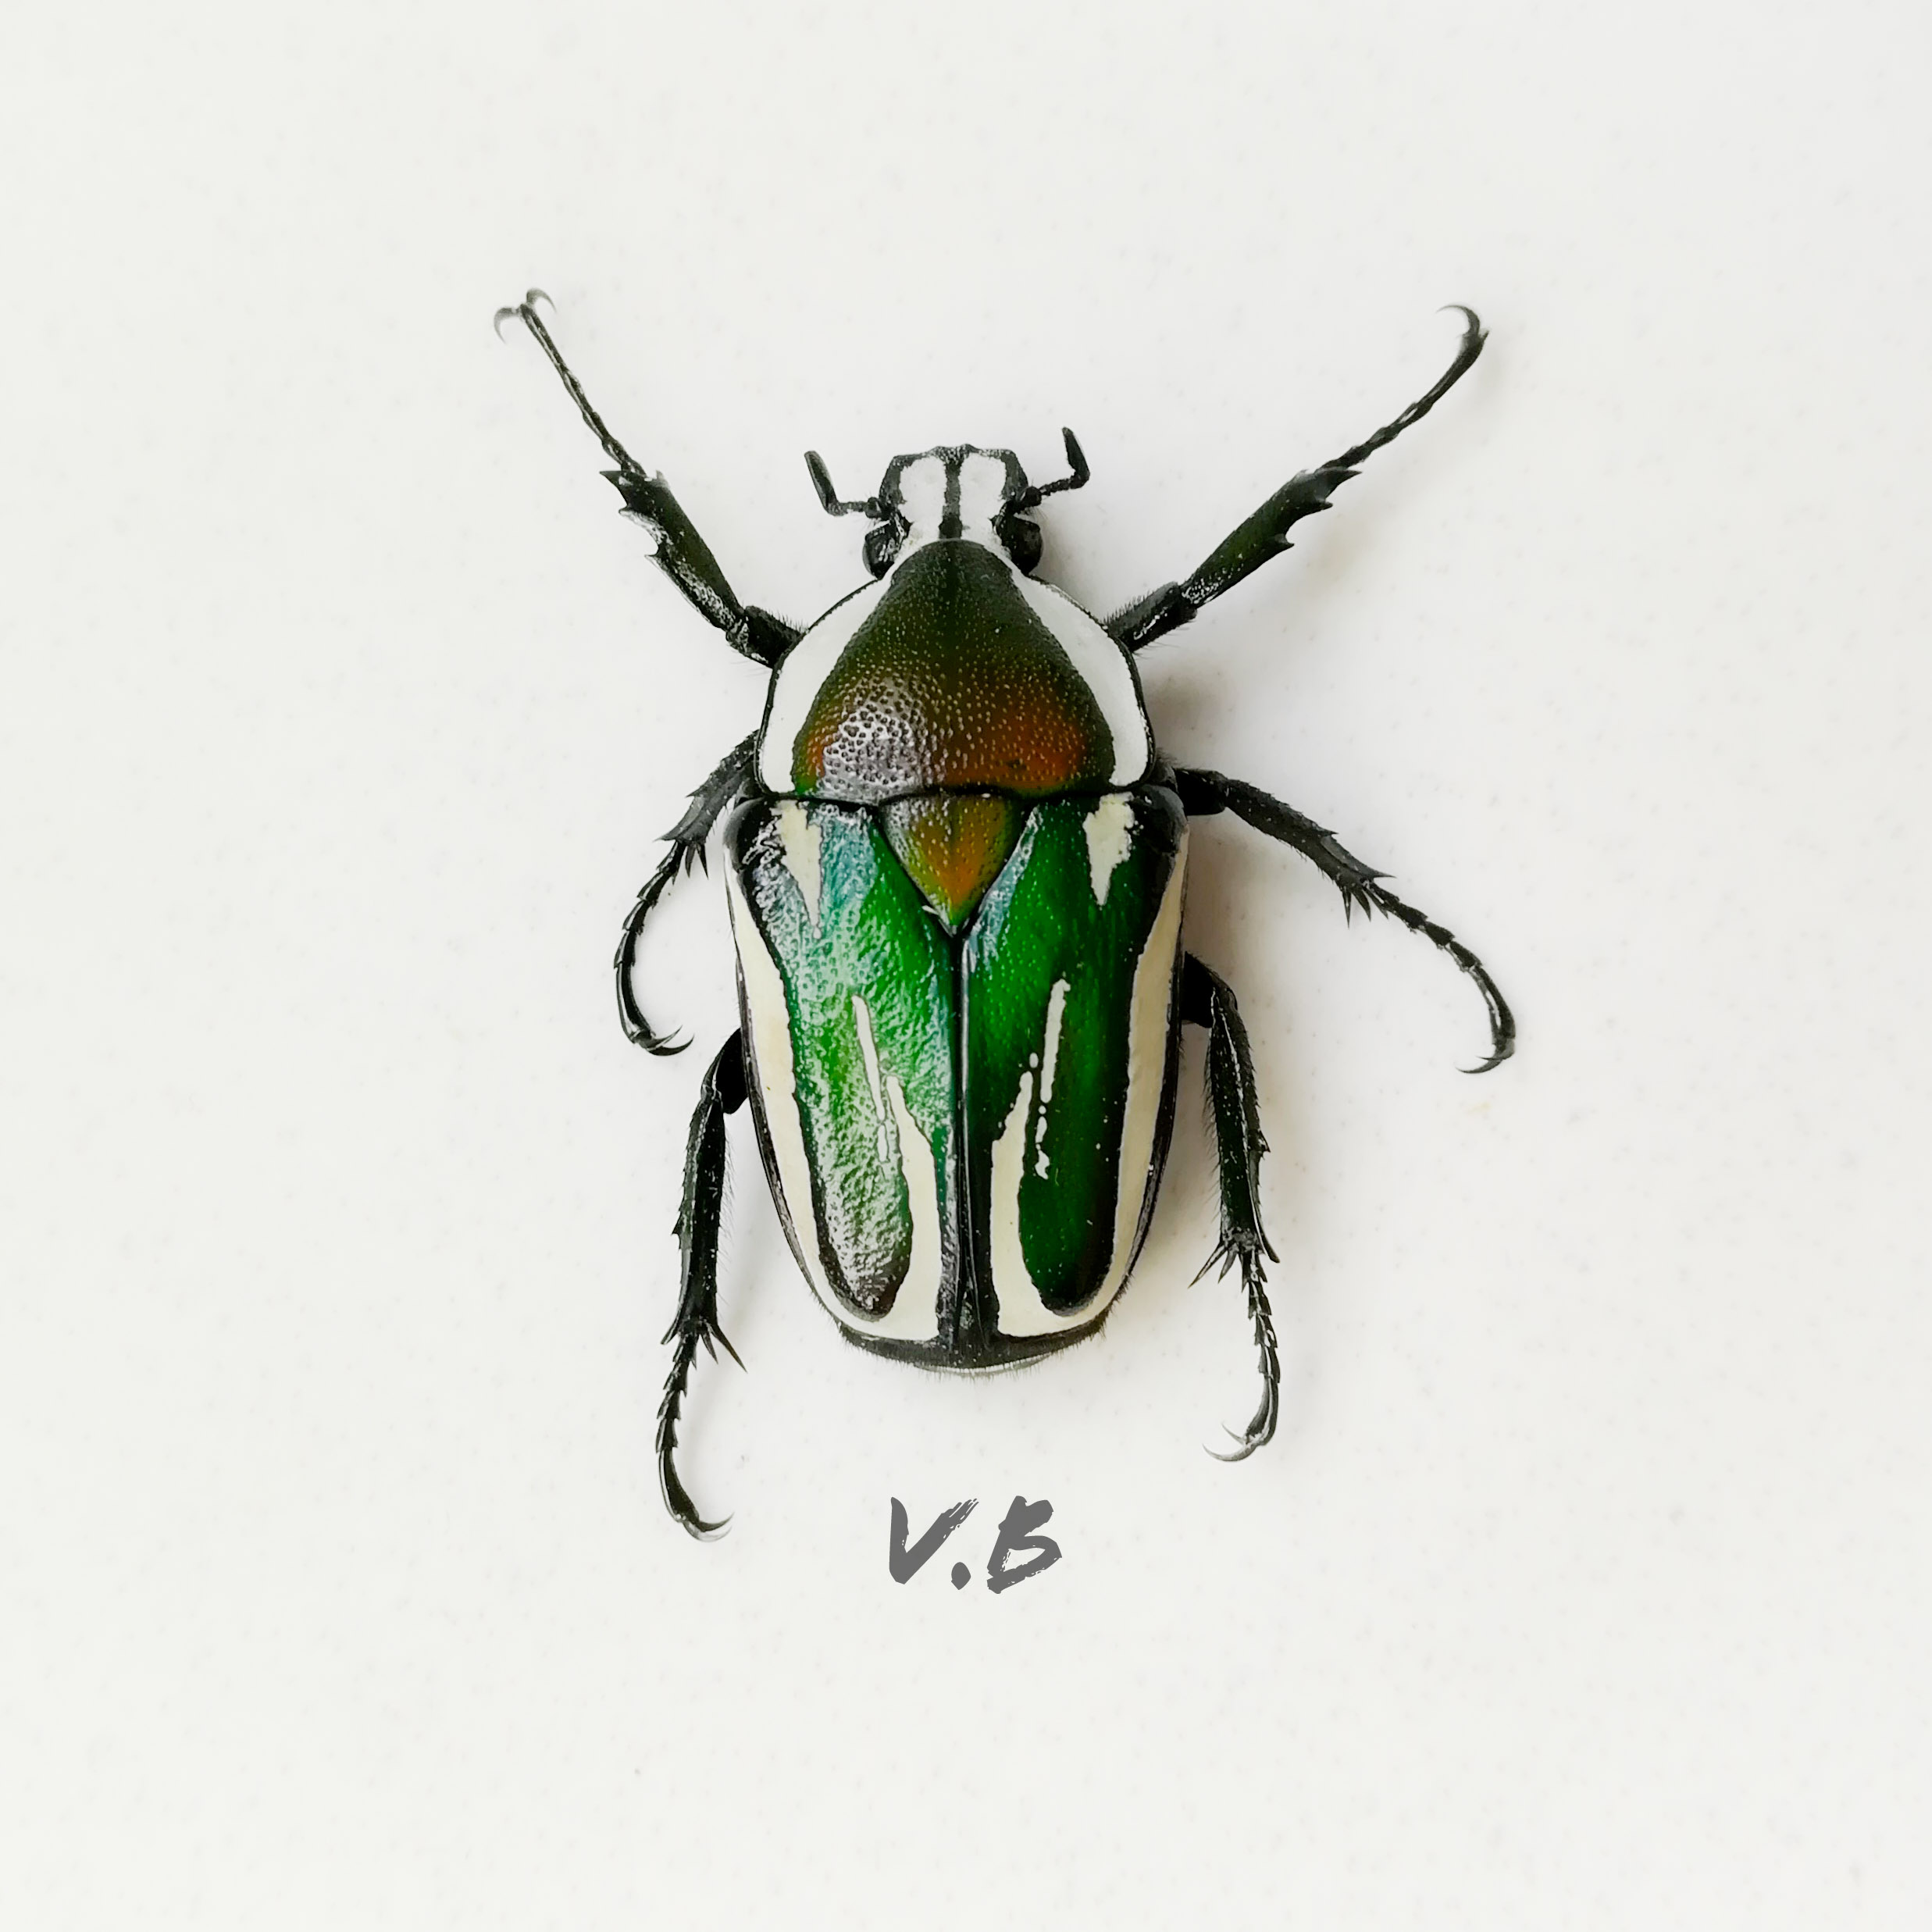
macro, white, insect, invertebrate, beetle, Cetoniidae, scarabs, Stag beetles, organism, arthropod, bug, Blister beetles, ground beetle, japanese beetle, pest, photography, jewel beetles, Jewel bugs, macro photography, Elephant beetle, leaf beetle, dung beetle, japanese rhinoceros beetle